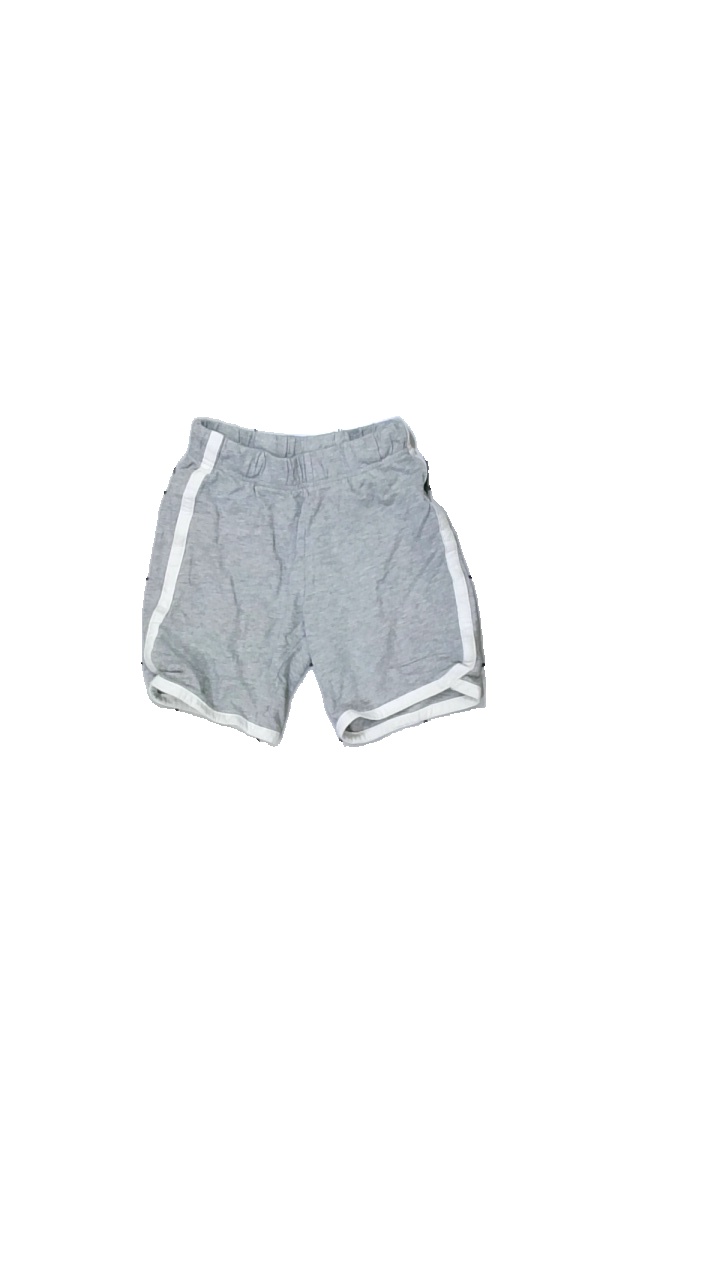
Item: Shorts (Children)
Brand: Mywear (ica)
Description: grå mjukis shorts, noppriga, saknar snöre i midjan
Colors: Grey, White
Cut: Regular
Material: ?
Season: Summer
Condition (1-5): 3
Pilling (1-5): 3
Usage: Export
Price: <50